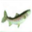
Label: trout